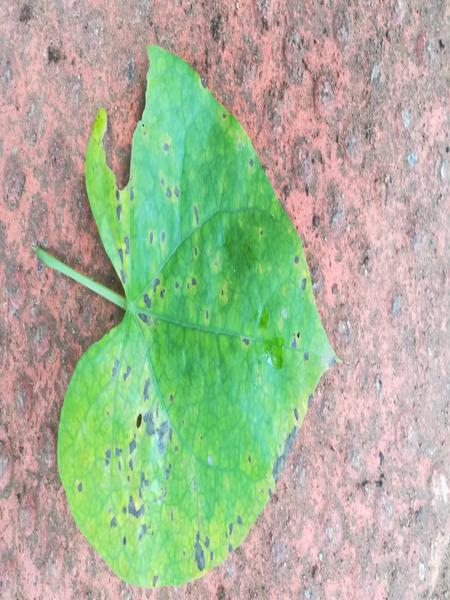
Plant: Amruthaballi